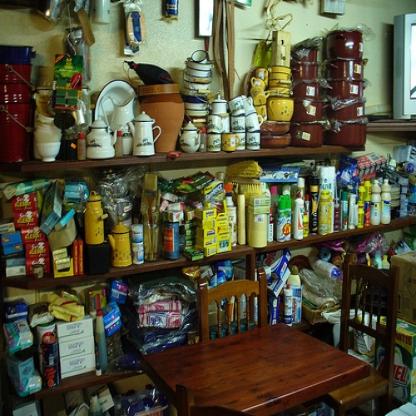
Scene: Indoor